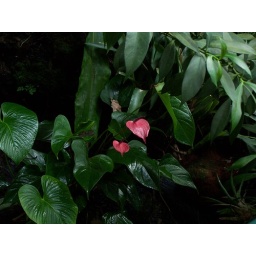
A little red in a sea of green